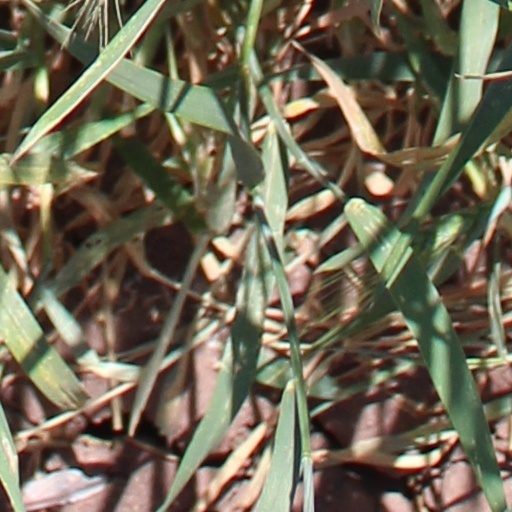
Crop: wheat